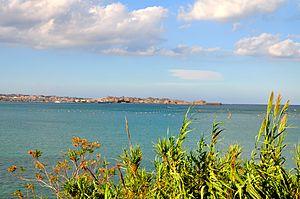
Matin, visite du quartier d'Ortigia à Syracuse, biagnade l'après-midi Italiano: Il mare di Siracusa con la città e l'isola di Ortigia sullo sfondo, fotografata da lato del fiume Anapo e dalla Fanusa.